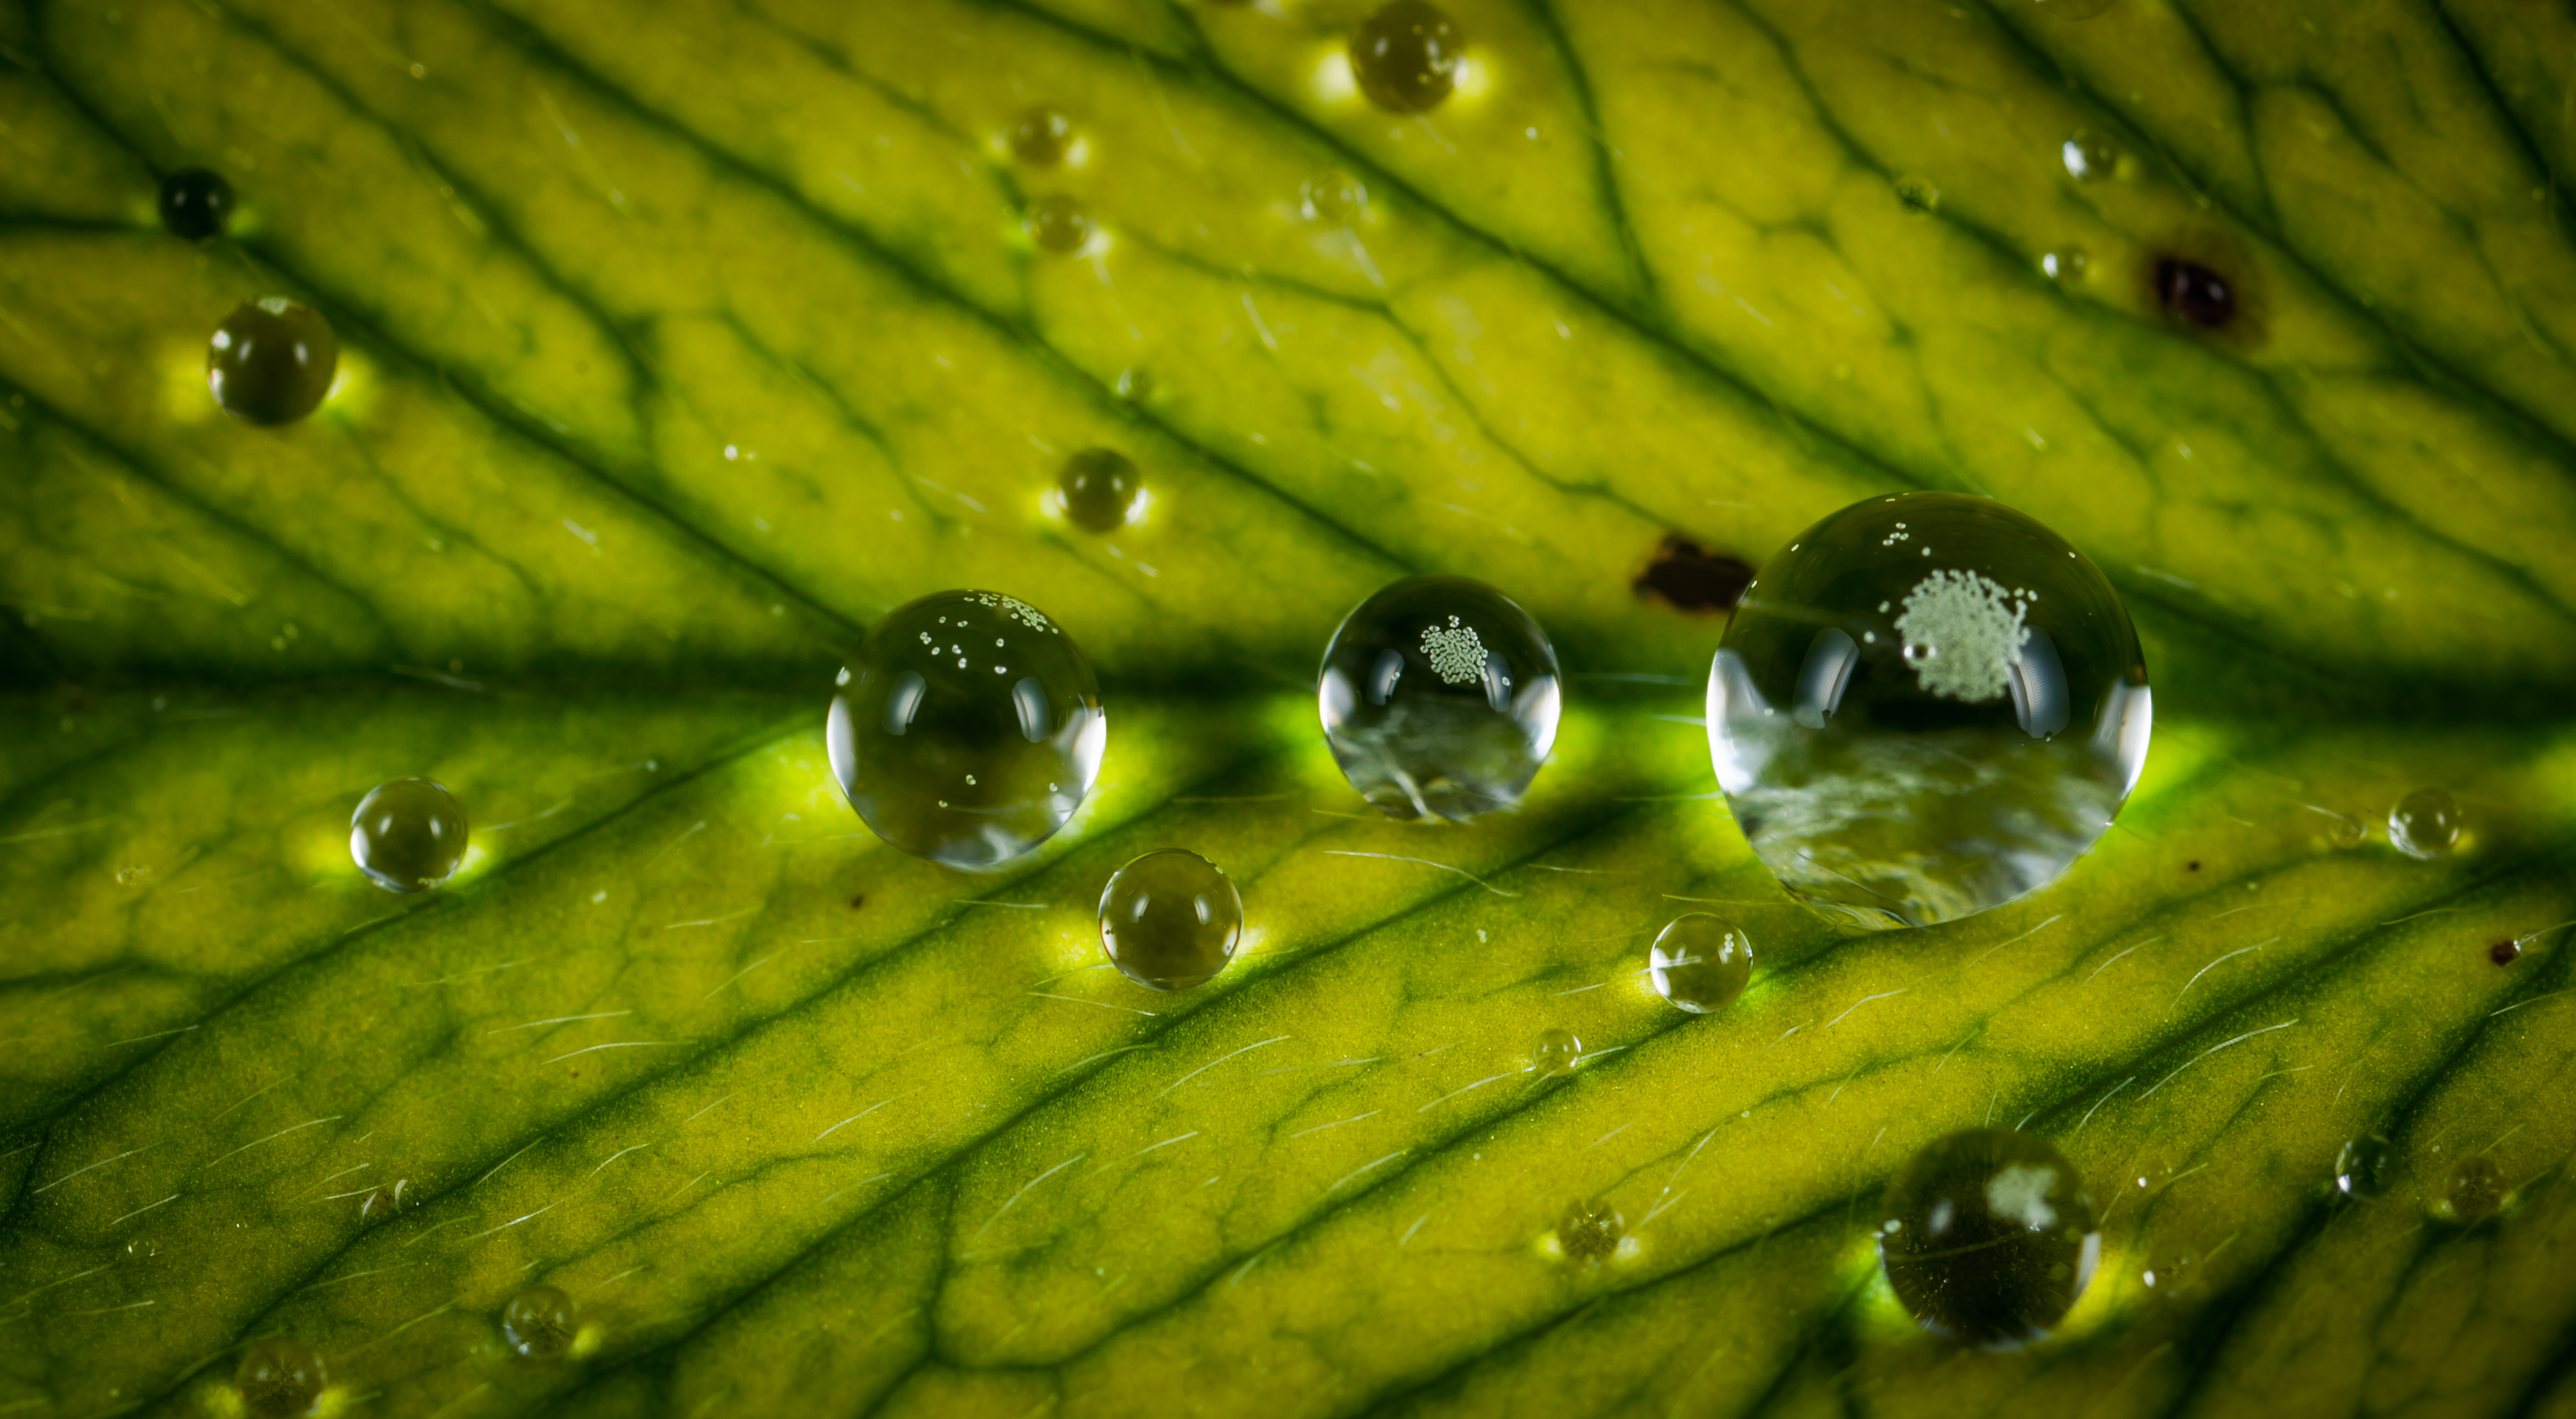
leaf, green, water, drop, dew, moisture, vegetation, macro photography, close up, organism, plant pathology